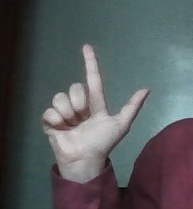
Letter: laam